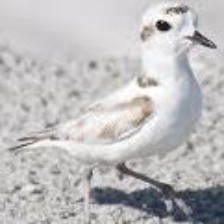
Species: SNOWY PLOVER
Scientific name: CHARADRIUS NIVOSUS